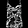
Label: T - shirt / top